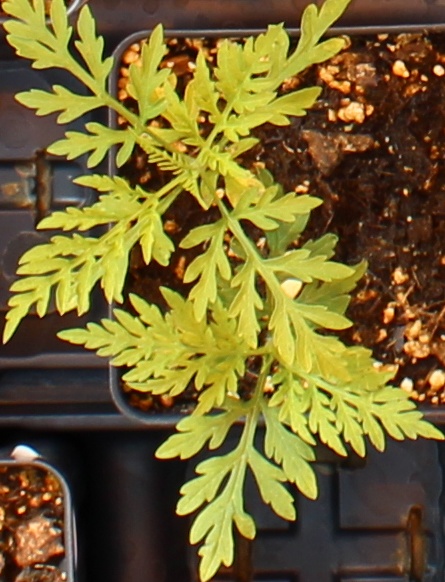
Label: Ragweed